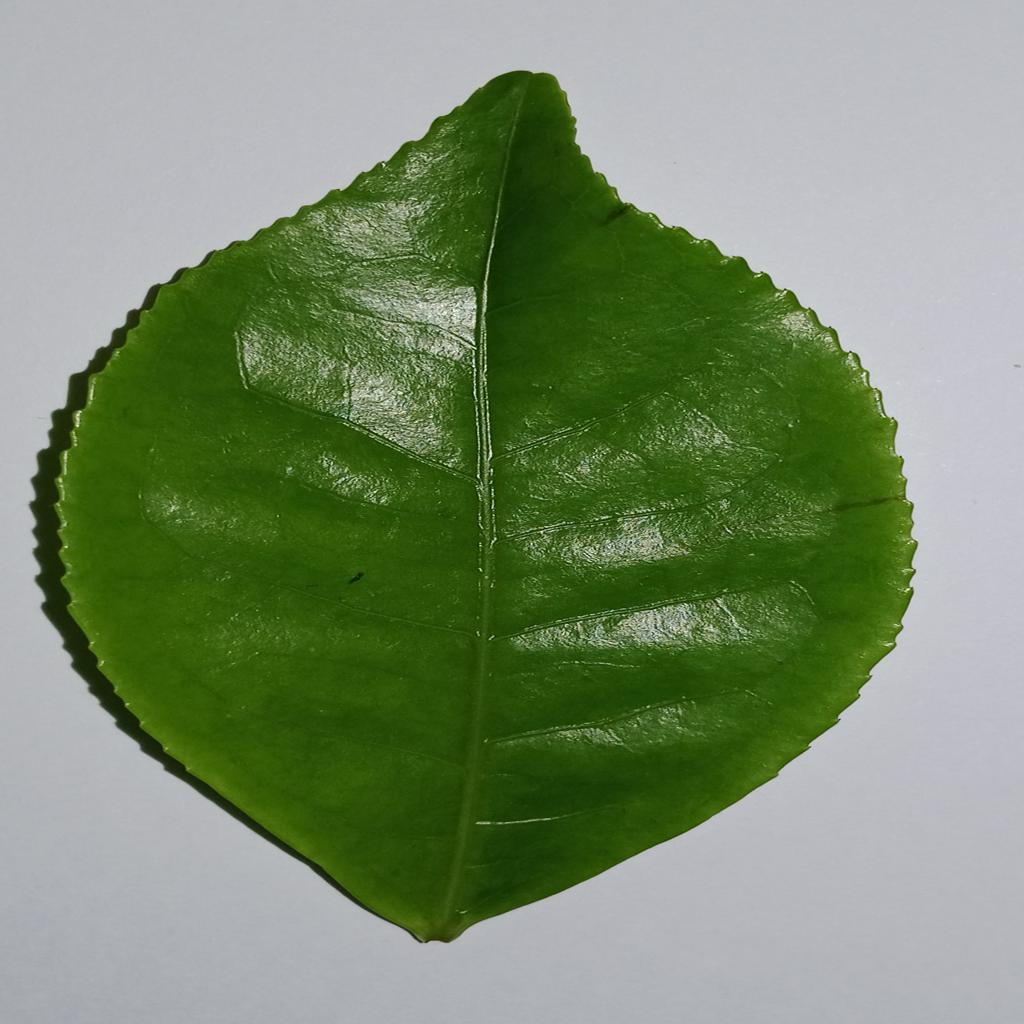
Label: Healthy